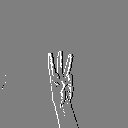
ASL letter: w